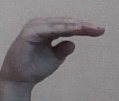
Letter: jeem